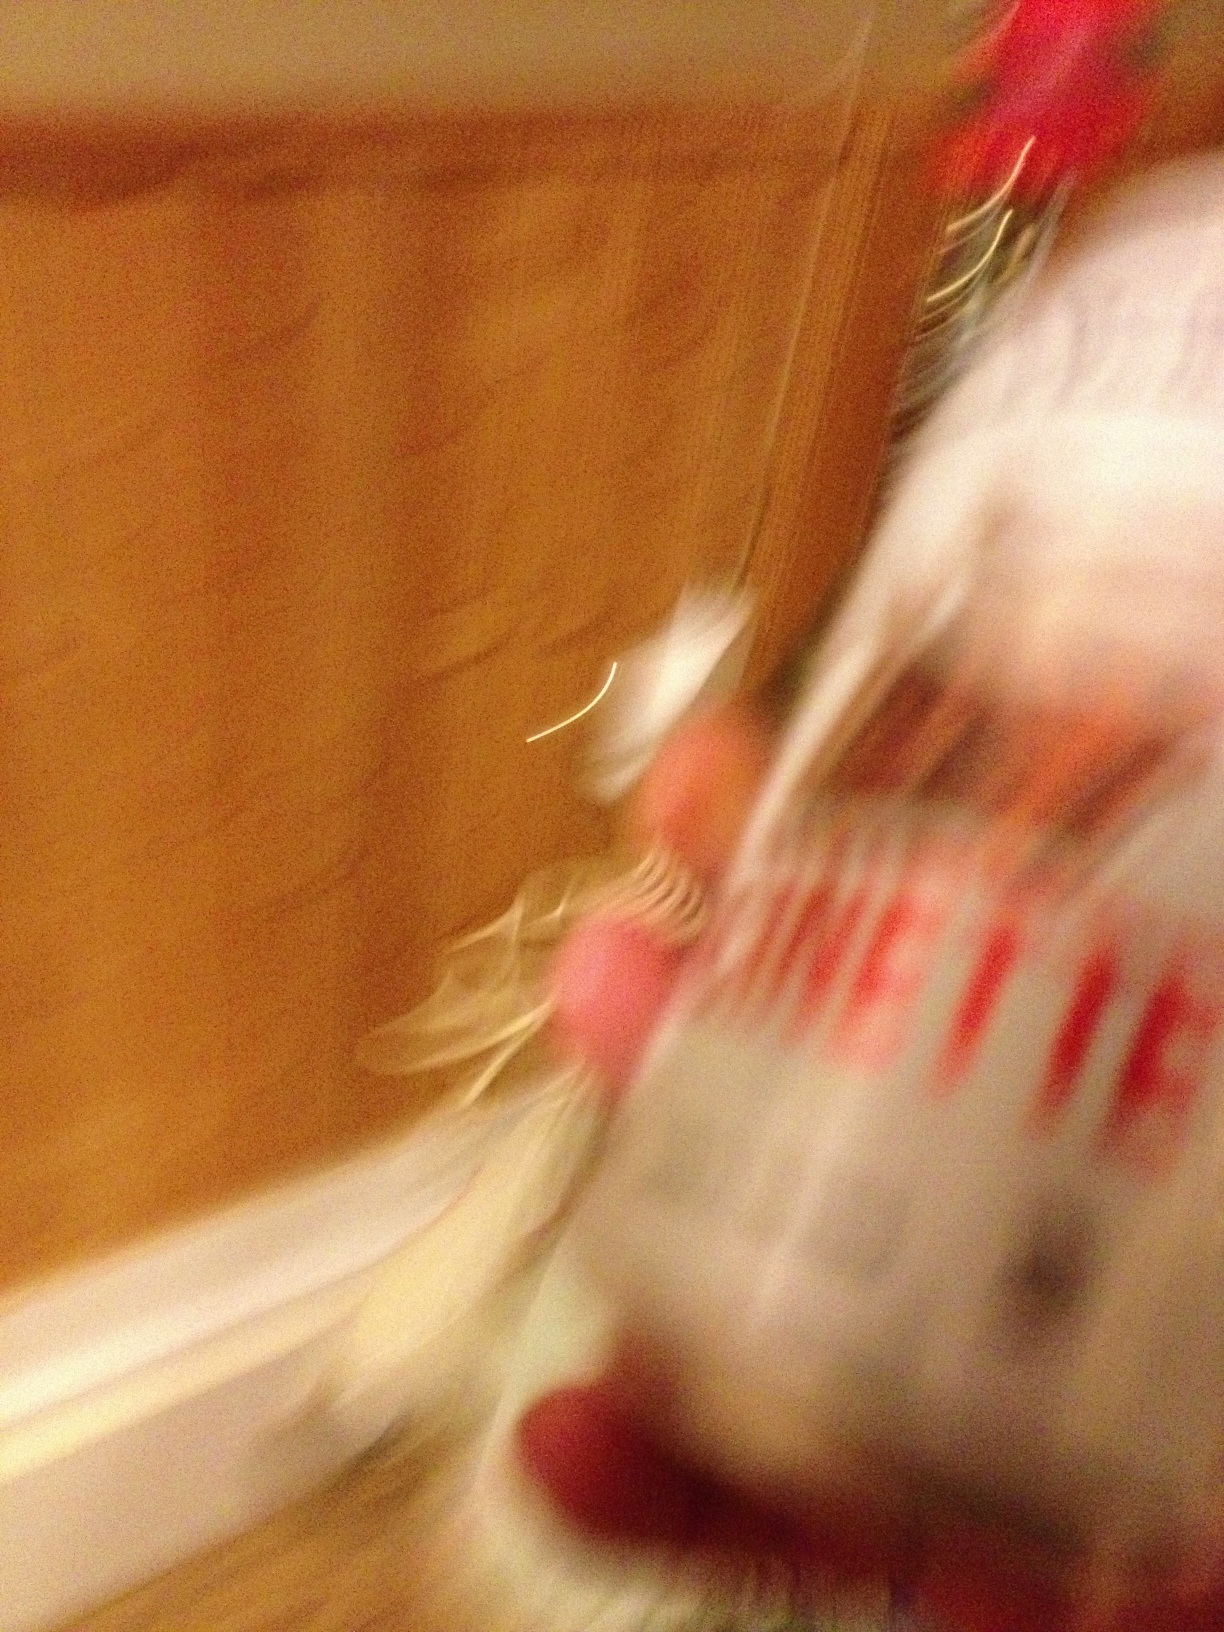Question: Hi is the can of soft drink in my right hand Pepsi or Coke or Root Beer?
Answer: unanswerable